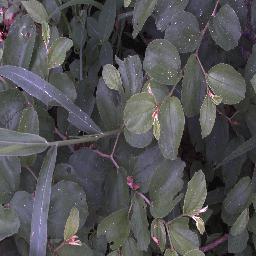
Label: chinee_apple